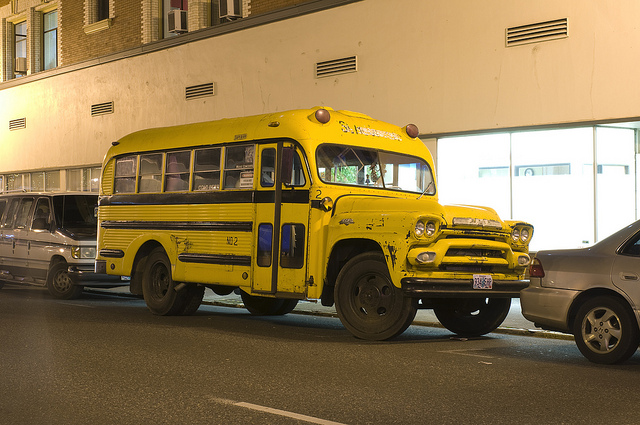
A small yellow bus on road between two vehicles.

A bus parked between two vehicles on a street.

The small yellow bus is parked on the street.

a short yellow school bus parked between two cars